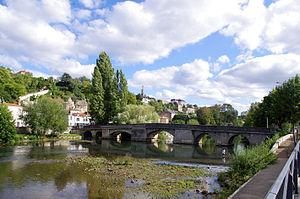
Le Pont Joubert sur le Clain à Poitiers
Poitiers — prononcé /pwa.tje/ en français — est une commune du Centre-Ouest de la France, chef-lieu du département de la Vienne. Capitale de la région culturelle et historique du Poitou et jusqu'en 2016 de l'ancienne région administrative de Poitou-Charentes, elle constitue désormais un pôle d'équilibre au nord de la région Nouvelle-Aquitaine.
Le pont Joubert est un pont médiéval franchissant la rivière du Clain à Poitiers.